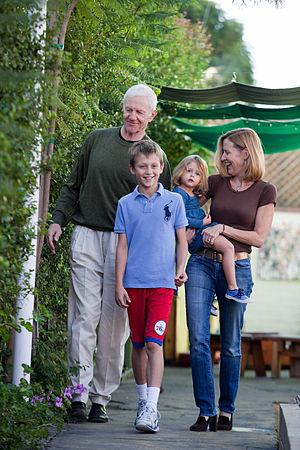
Raymond John Barry est un acteur américain, né le 14 mars 1939 à Hempstead, Long Island.